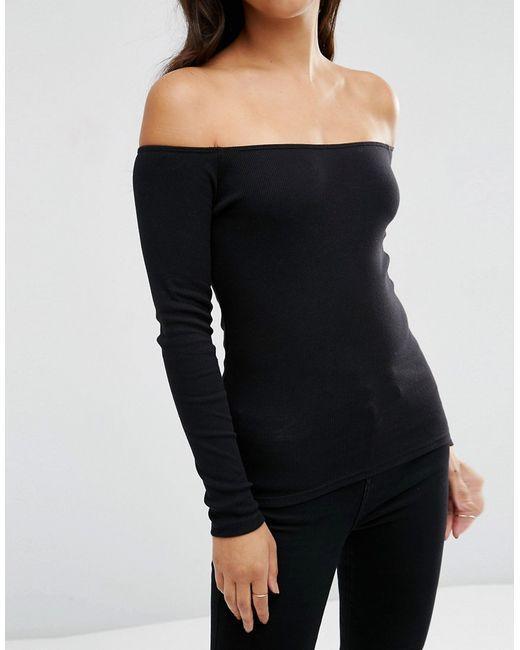
damen, schulterfrei, schwarz, volle Ärmel, Skin-Fit, Baumwoll-Elasthan, T-Shirts